State banquet

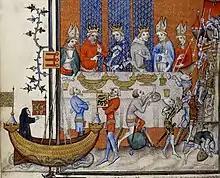
Charles V of France hosts Charles IV, Holy Roman Emperor and his son Wenceslaus IV of Bohemia in 1378. They are watching a floor-show re-enacting the taking of Jerusalem.

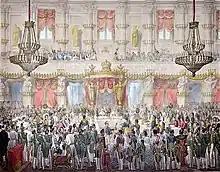
State banquet in Milan for the coronation of the Emperor Ferdinand I as King of Lombardy-Venetia, 1838. The few diners are seated, the bystanders will only watch the meal.

Several centuries ago the difficulties of travel and concerns over security made encounters between reigning monarchs, the main type of head of state, much less frequent, and if they took place at a place with sufficient facilities they were generally celebrated with an especially lavish feast in the prevailing style. The Banquet of the Five Kings in London in 1363 was an exceptional event, bringing together the kings of England, Scotland, France, Denmark and Cyprus. As at lesser dinners at court, the number of diners was often large, but the most important sat at a separate table, very often raised on a dais as a high table, and probably ate different food. Many state banquets celebrated royal weddings, which often had a foreign princess as the bride, and were major diplomatic events. The coronation feast was also especially lavish. During the Renaissance Italy tended to set the style for the rest of Europe, but when the format began to become standard in Europe during the Baroque era, it was the French court of Louis XIV that set the standards in most respects.